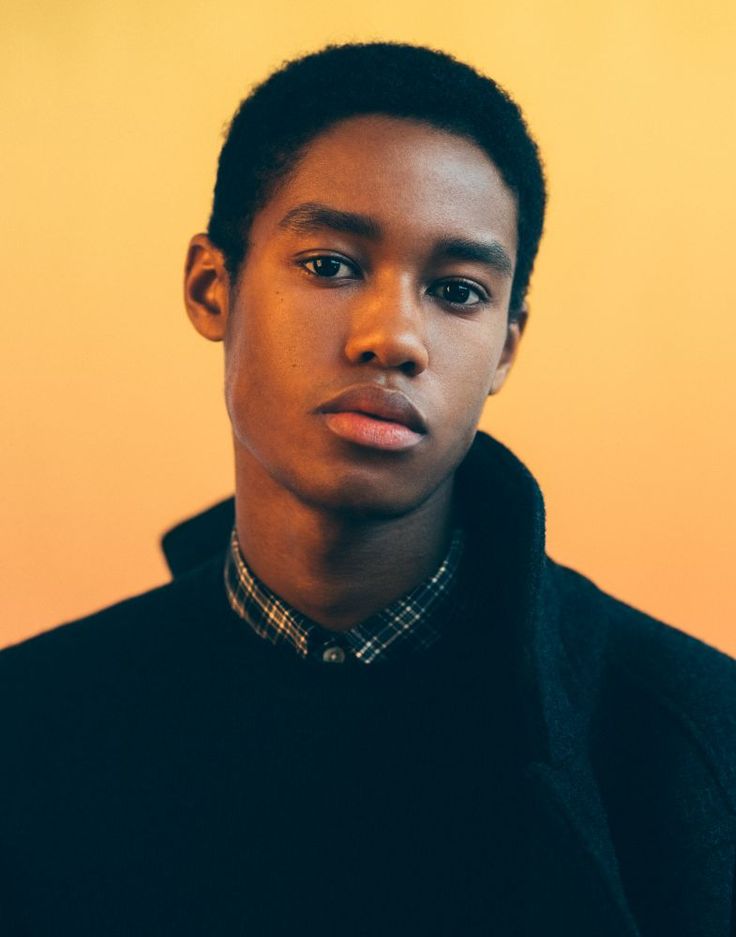
Label: Colored